German bombing of Rotterdam

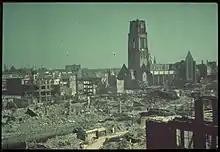
Rotterdam's city centre after the bombing in 1940. The heavily damaged (now restored) "St. Lawrence church" stands out as the only remaining building that is reminiscent of Rotterdam's medieval architecture. (Agfacolor)

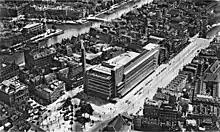
Aerial view of the Coolsingel with the famous Bijenkorf department store – architect Willem Dudok – partly destroyed during the bombing and demolished in 1960

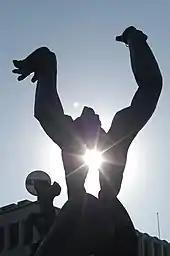
"De Verwoeste Stad", (The Destroyed City), sculpture in Rotterdam by Ossip Zadkine

The bombing was initially scheduled for 13 May, but low clouds made targeting impossible and the raid was postponed until the following day. At roughly 10:30 on 14 May, General Rudolf Schmidt issued an ultimatum to the Dutch commander, Colonel Scharroo:To the Commander of Rotterdam